Feni Government Computer Institute

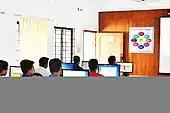
Short Course Lab Class

Feni Computer Institute has some Others Short Course for Unemployed people. Those Courses age convert the vast population into skilled and employable human resources in ICT of Bangladesh. Those Courses are: